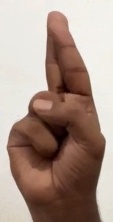
ASL sign: R